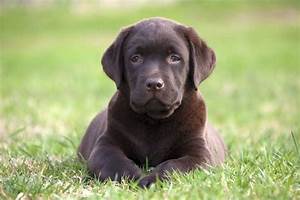
Label: cane